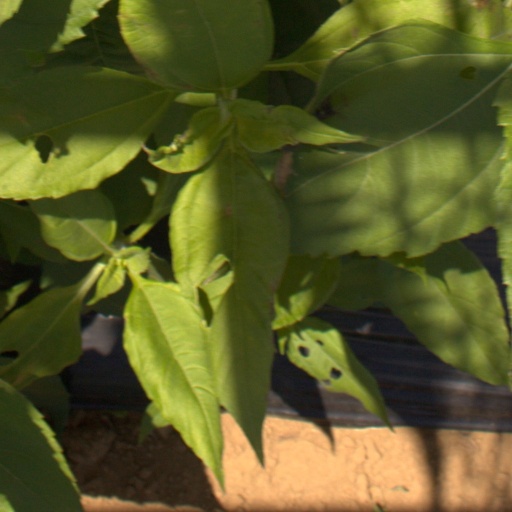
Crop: Jerusalem artichoke